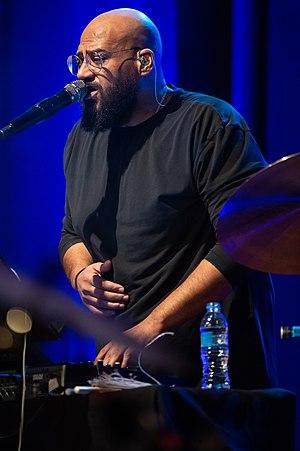
Moses Peter Pelham est un rappeur allemand, et fondateur et gérant du label Pelham Power Productions.